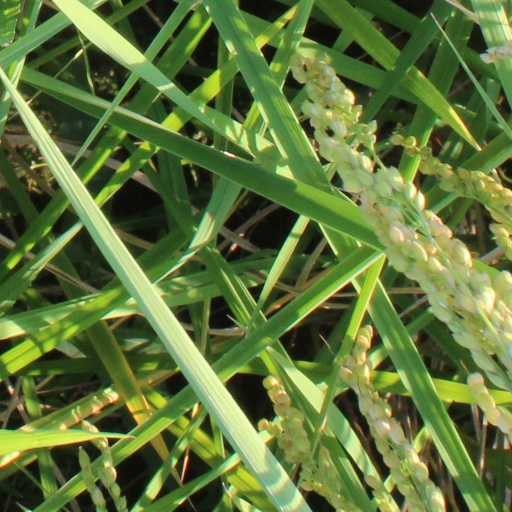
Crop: rice